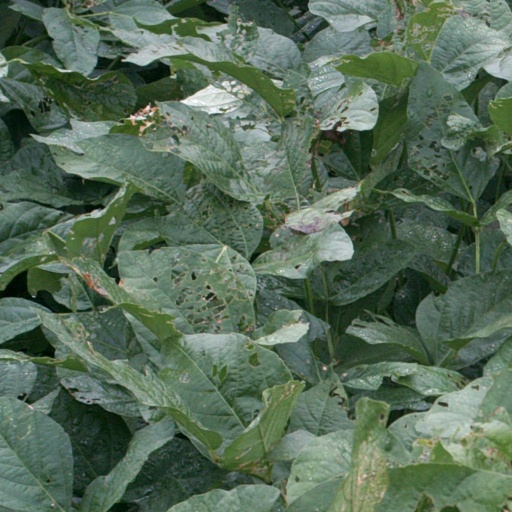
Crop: soybean